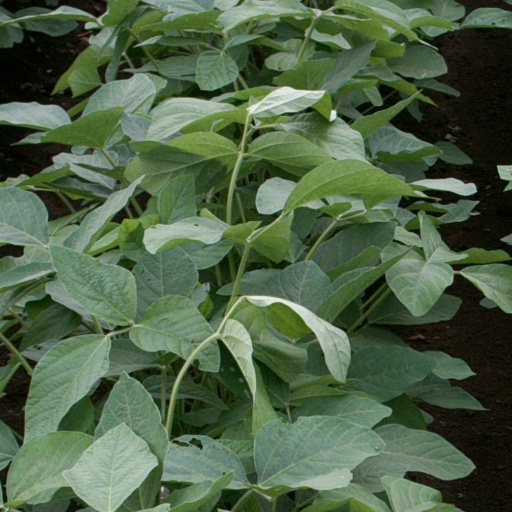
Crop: soybean